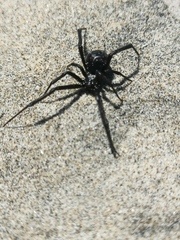
Species: Lactrodectus_hesperus